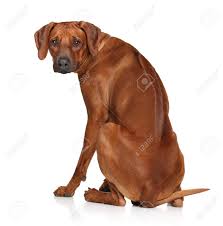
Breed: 230-n000080-Rhodesian_ridgeback